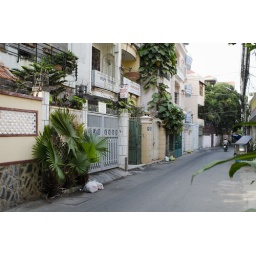
Silent street just in front of the house I live